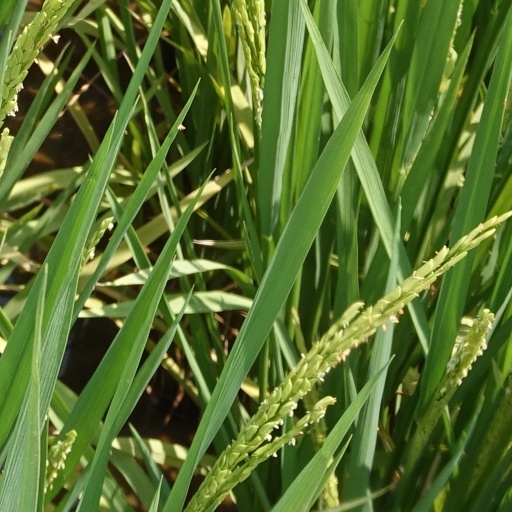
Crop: rice